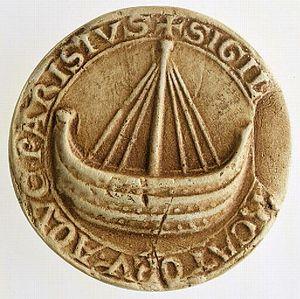
Moulage du sceau des marchands de l'eau de Paris.
Étienne Barbette, né vers 1250, mort à Paris le 19 décembre 1321, joue un rôle important au tournant du XIIIᵉ siècle dans l'administration de Paris et auprès du Roi de France Philippe le Bel.
Sous l'Ancien Régime, le prévôt des marchands de Paris, assisté de quatre échevins, s'occupait de l'approvisionnement de la ville, des travaux publics, de l'assiette des impôts et avait la juridiction sur le commerce fluvial. Il était élu tous les deux ans et son rôle se rapprochait de celui d'un maire de Paris.